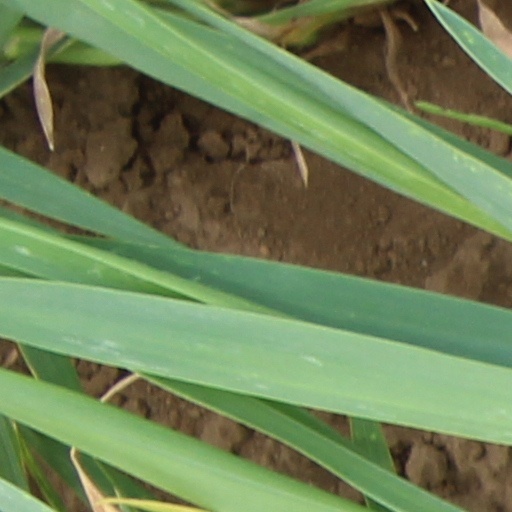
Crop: wheat